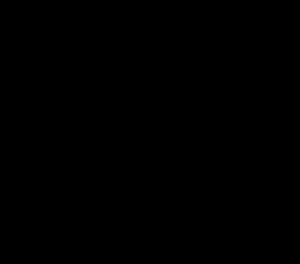
Une rupture de ligament croisé, ou déchirure de ligament croisé, est une rupture complète ou partielle de l'un ou des deux LC d'un genou. Dans la plupart des cas, c'est le ligament croisé antérieur qui est concerné. La cause d'une rupture de LC est le dépassement de la limite de la tension maximale du ligament.